Toyota in Formula One

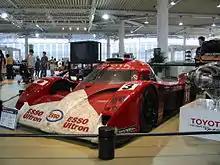
The Toyota GT-One entered the 1998 and 1999 24 Hours of Le Mans with ex-Formula One drivers Martin Brundle, Thierry Boutsen and Ukyo Katayama. The car itself was competitive in terms of speed; however, reliability problems denied the team a win on both occasions.

Toyota made an early entrance into motorsport when a Toyopet Crown entered the Round Australia Trial in 1957. The Formula One team's roots can be traced to a later development in 1972, when Swede Ove Andersson's Andersson Motorsport team used a Toyota Celica 1600GT in the RAC Rally in Great Britain. The team was later renamed "Toyota Team Europe" and then, after being bought by Toyota in 1993, "Toyota Motorsport GmbH". The rally team won four World Rally Championship drivers' titles, most notably with Carlos Sainz, as well as three constructors' titles. The FIA banned the team from competition for 12 months at the end of 1995 for running illegal parts, causing the team unable to race at next season (Toyota's official regional teams entered the Celica GT-Four the next season, but the suspension meant they were ineligible for manufacturer's points). Toyota continued to win rallies after their return in 1997, but did not achieve the same level of dominance.